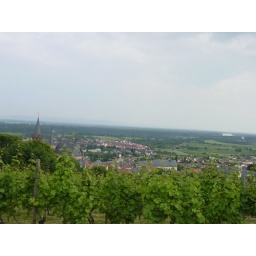
Rhine valley was created by the tectonic plates that created Europe. The Rhine river is the silver area in the right background.